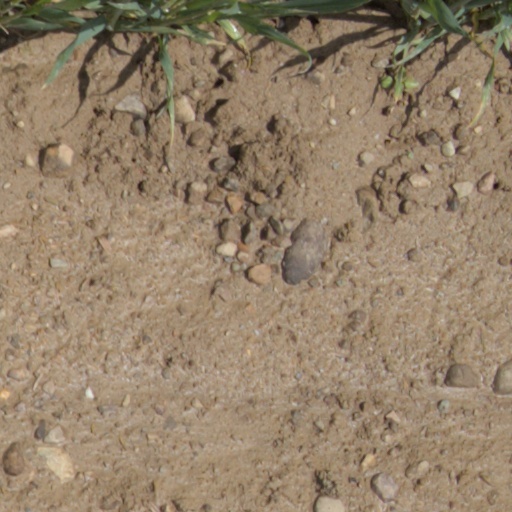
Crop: wheat